Big Run (North Fork South Branch Potomac River tributary)

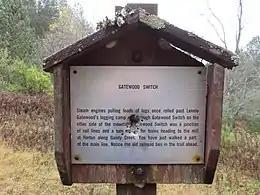
A sign along Big Run Trail (Forest Trail 527). "Gatewood Switch – Steam engines pulling loads of logs once rolled past Lennie Gatewood's logging camp [and] through Gatewood Switch on the other side of the mountain. Gatewood Switch was a junction of rail lines and a turn around for trains heading to the mill at Horton along Gandy Creek. You have just walked a part of the main line. Notice the old railroad ties in the trail ahead." Monongahela National Forest, West Virginia, 8 October 2017

Big Run Trail (Forest Trail 527) runs along the east bank of upper length of Big Run. A portion of the trail is the remnant of the rail line that served Parsons Pulp and Lumber Company at Horton near Gandy Creek. The trail can be accessed from either Gatewood Trail off of Sawmill Run Road / Forest Road 28/10 at RM 10.9 or the parking lot at the northernmost oxbow of Forest Road 112.